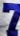
Number: 7